Brookings, Oregon

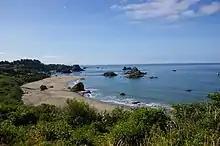
The overlook at Harris Beach State Park

Brookings is located along the southern Oregon coast at the mouth of the Chetco River. According to the United States Census Bureau, the city has a total area of , of which is land and is water.